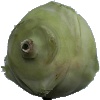
Label: Kohlrabi 1